Chicken Shack

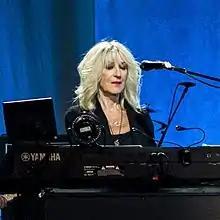
Original member Christine McVie (pictured in 2017) left to join Fleetwood Mac in 1970

The single "I'd Rather Go Blind" had been recorded after the release of the first two LPs and Perfect had already decided to leave the band and retire from the music business before the single had become successful. By this time, she had already quietly married bass player John McVie from the blues band Fleetwood Mac and did not wish to be touring in a separate band. Because of the success of the single, the band's record label, Blue Horizon, convinced her to release a solo album before considering retirement. The exact single recording by Chicken Shack of "I'd Rather Go Blind" was included on Perfect’s eponymous album, "Christine Perfect", released on Blue Horizon. After Perfect’s departure from the band in 1969, she was quickly replaced by Paul Raymond from Plastic Penny. Chicken Shack continued recording and performing live, releasing a few more albums and having some success with the single "Tears in the Wind" (c/w "The Things You Put Me Through").